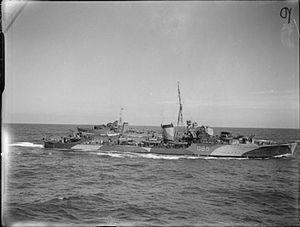
La classe J, K et N est une série de 24 destroyers construite pour la Royal Navy et lancée en 1938.
Le HMS Jupiter est un destroyer de classe J en service dans la Royal Navy pendant la Seconde Guerre mondiale.
La Force Z est le nom d'un détachement de navires britanniques comprenant le cuirassé HMS Prince of Wales, le croiseur de bataille HMS Repulse et des destroyers les accompagnant. En 1941, la raison de ce détachement est de renforcer la flotte britannique en Orient et de protéger les possessions du Commonwealth dans le cadre de la stratégie de Singapour.